E.T. the Extra-Terrestrial (video game)

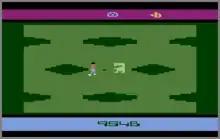
E.T. meets Elliott in a field of wells. Reese's Pieces are scattered throughout the world and are represented by black dots.

"E.T." is an adventure game in which players control the alien E.T. from a top-down perspective. The objective is to collect three pieces of an interplanetary telephone. The pieces are found scattered randomly throughout various pits (also referred to as wells). There is no overall time limit. The player is provided with an on-screen energy bar, which decreases when E.T. performs any actions (including moving, teleporting, or falling into a pit, as well as levitating back to the top). To prevent this, E.T. can collect Reese's Pieces, which are used to restore his energy or, when nine are collected, E.T. can call Elliott to obtain a piece of the telephone, or the player can save the candy pieces for bonus points at the end. After the three phone pieces have been collected, the player must guide E.T. to an area where he can use the phone, which allows him to call his home planet. Once the call is made, a clock appears at the top right of the screen; E.T. has to arrive at the landing zone before it reaches zero. Once E.T. gets to the forest where his ship abandoned him and stands and waits in the designated area for the ship to come, the ship will appear on-screen and take him back to his home planet. Then the game starts over, with the same difficulty level, while changing the location of the telephone pieces. The score obtained during the round is carried over to the next iteration. E.T. has three lives and if he dies within those three lives Elliott will come in and revive him. E.T. can get a fourth life if the player finds a geranium in one of the wells. According to the manual, a game can end "when E.T. runs out of energy or when you decide to quit playing".